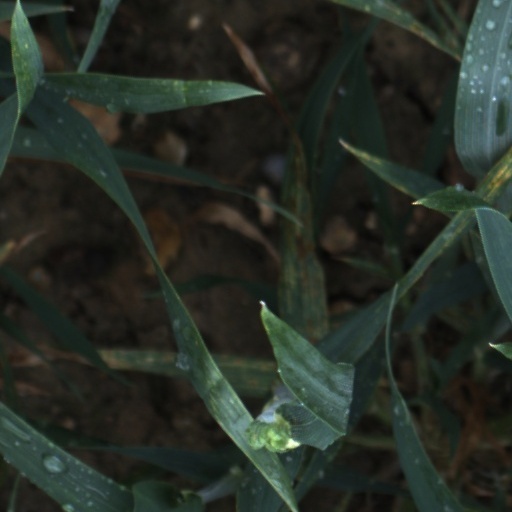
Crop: wheat